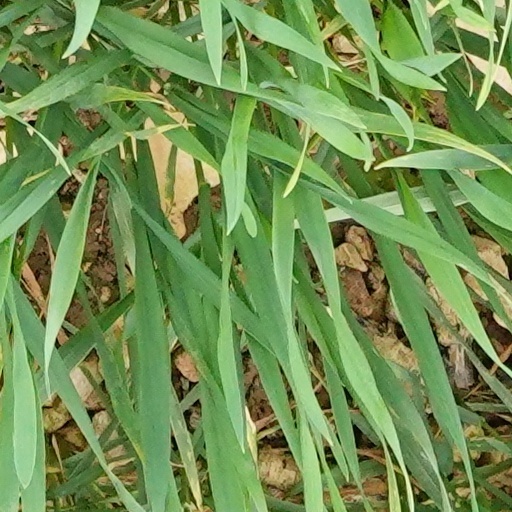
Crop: wheat